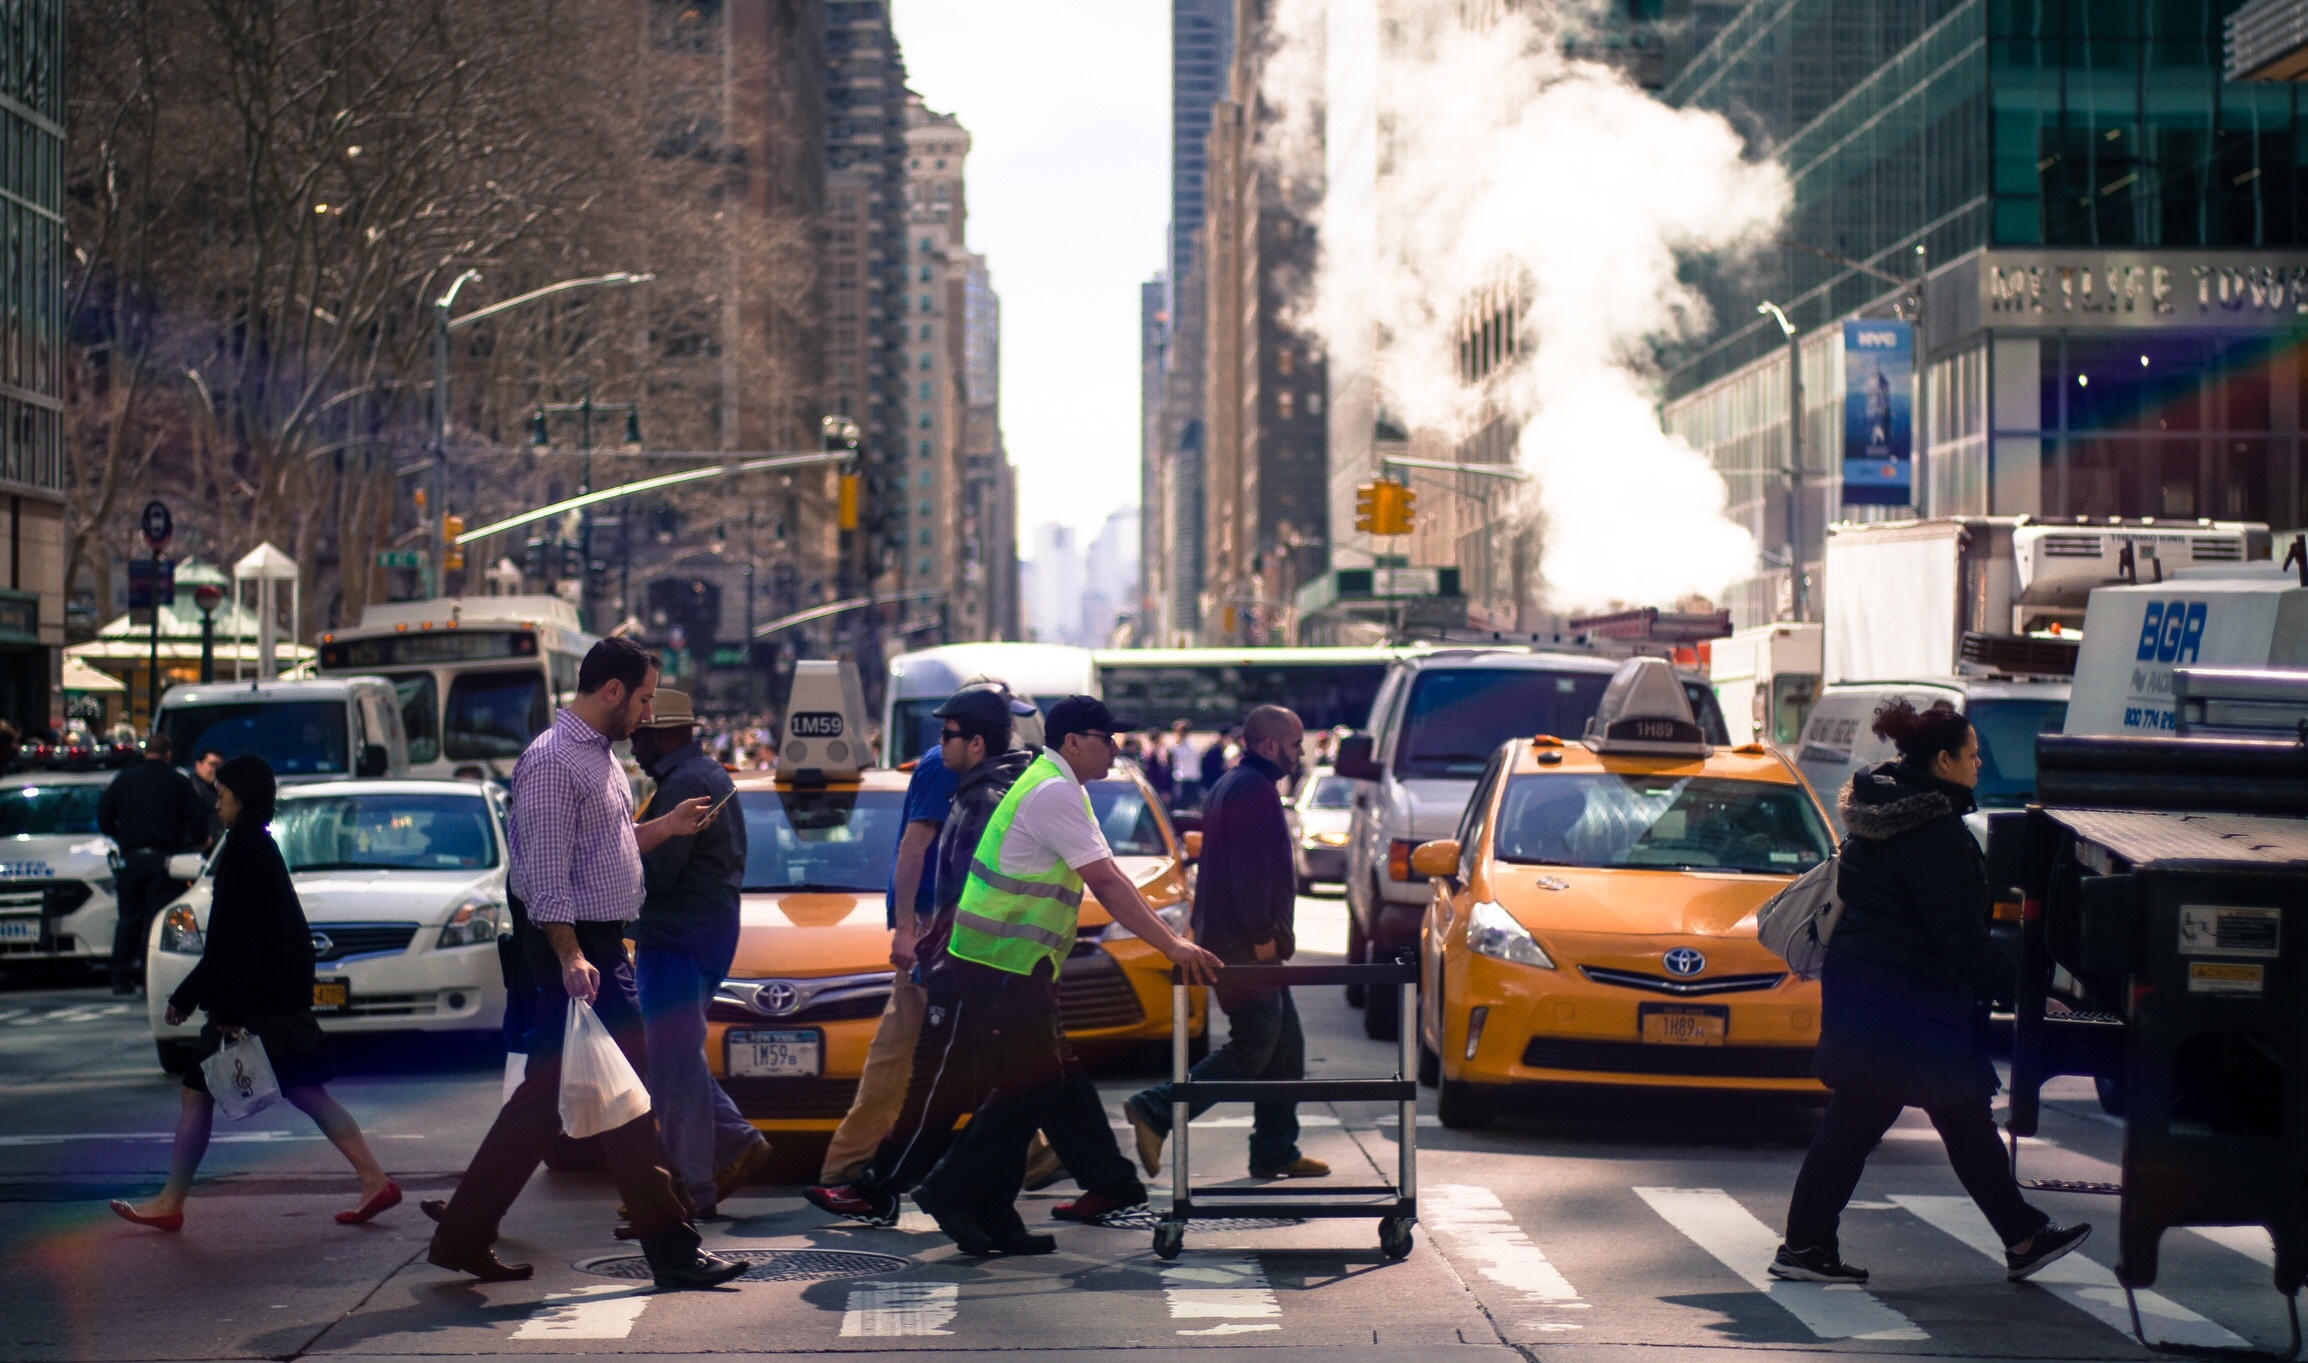
pedestrian, road, traffic, street, downtown, transport, vehicle, public transport, infrastructure